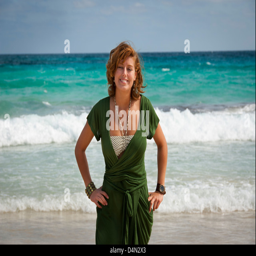
attractive young woman at the sunny beach